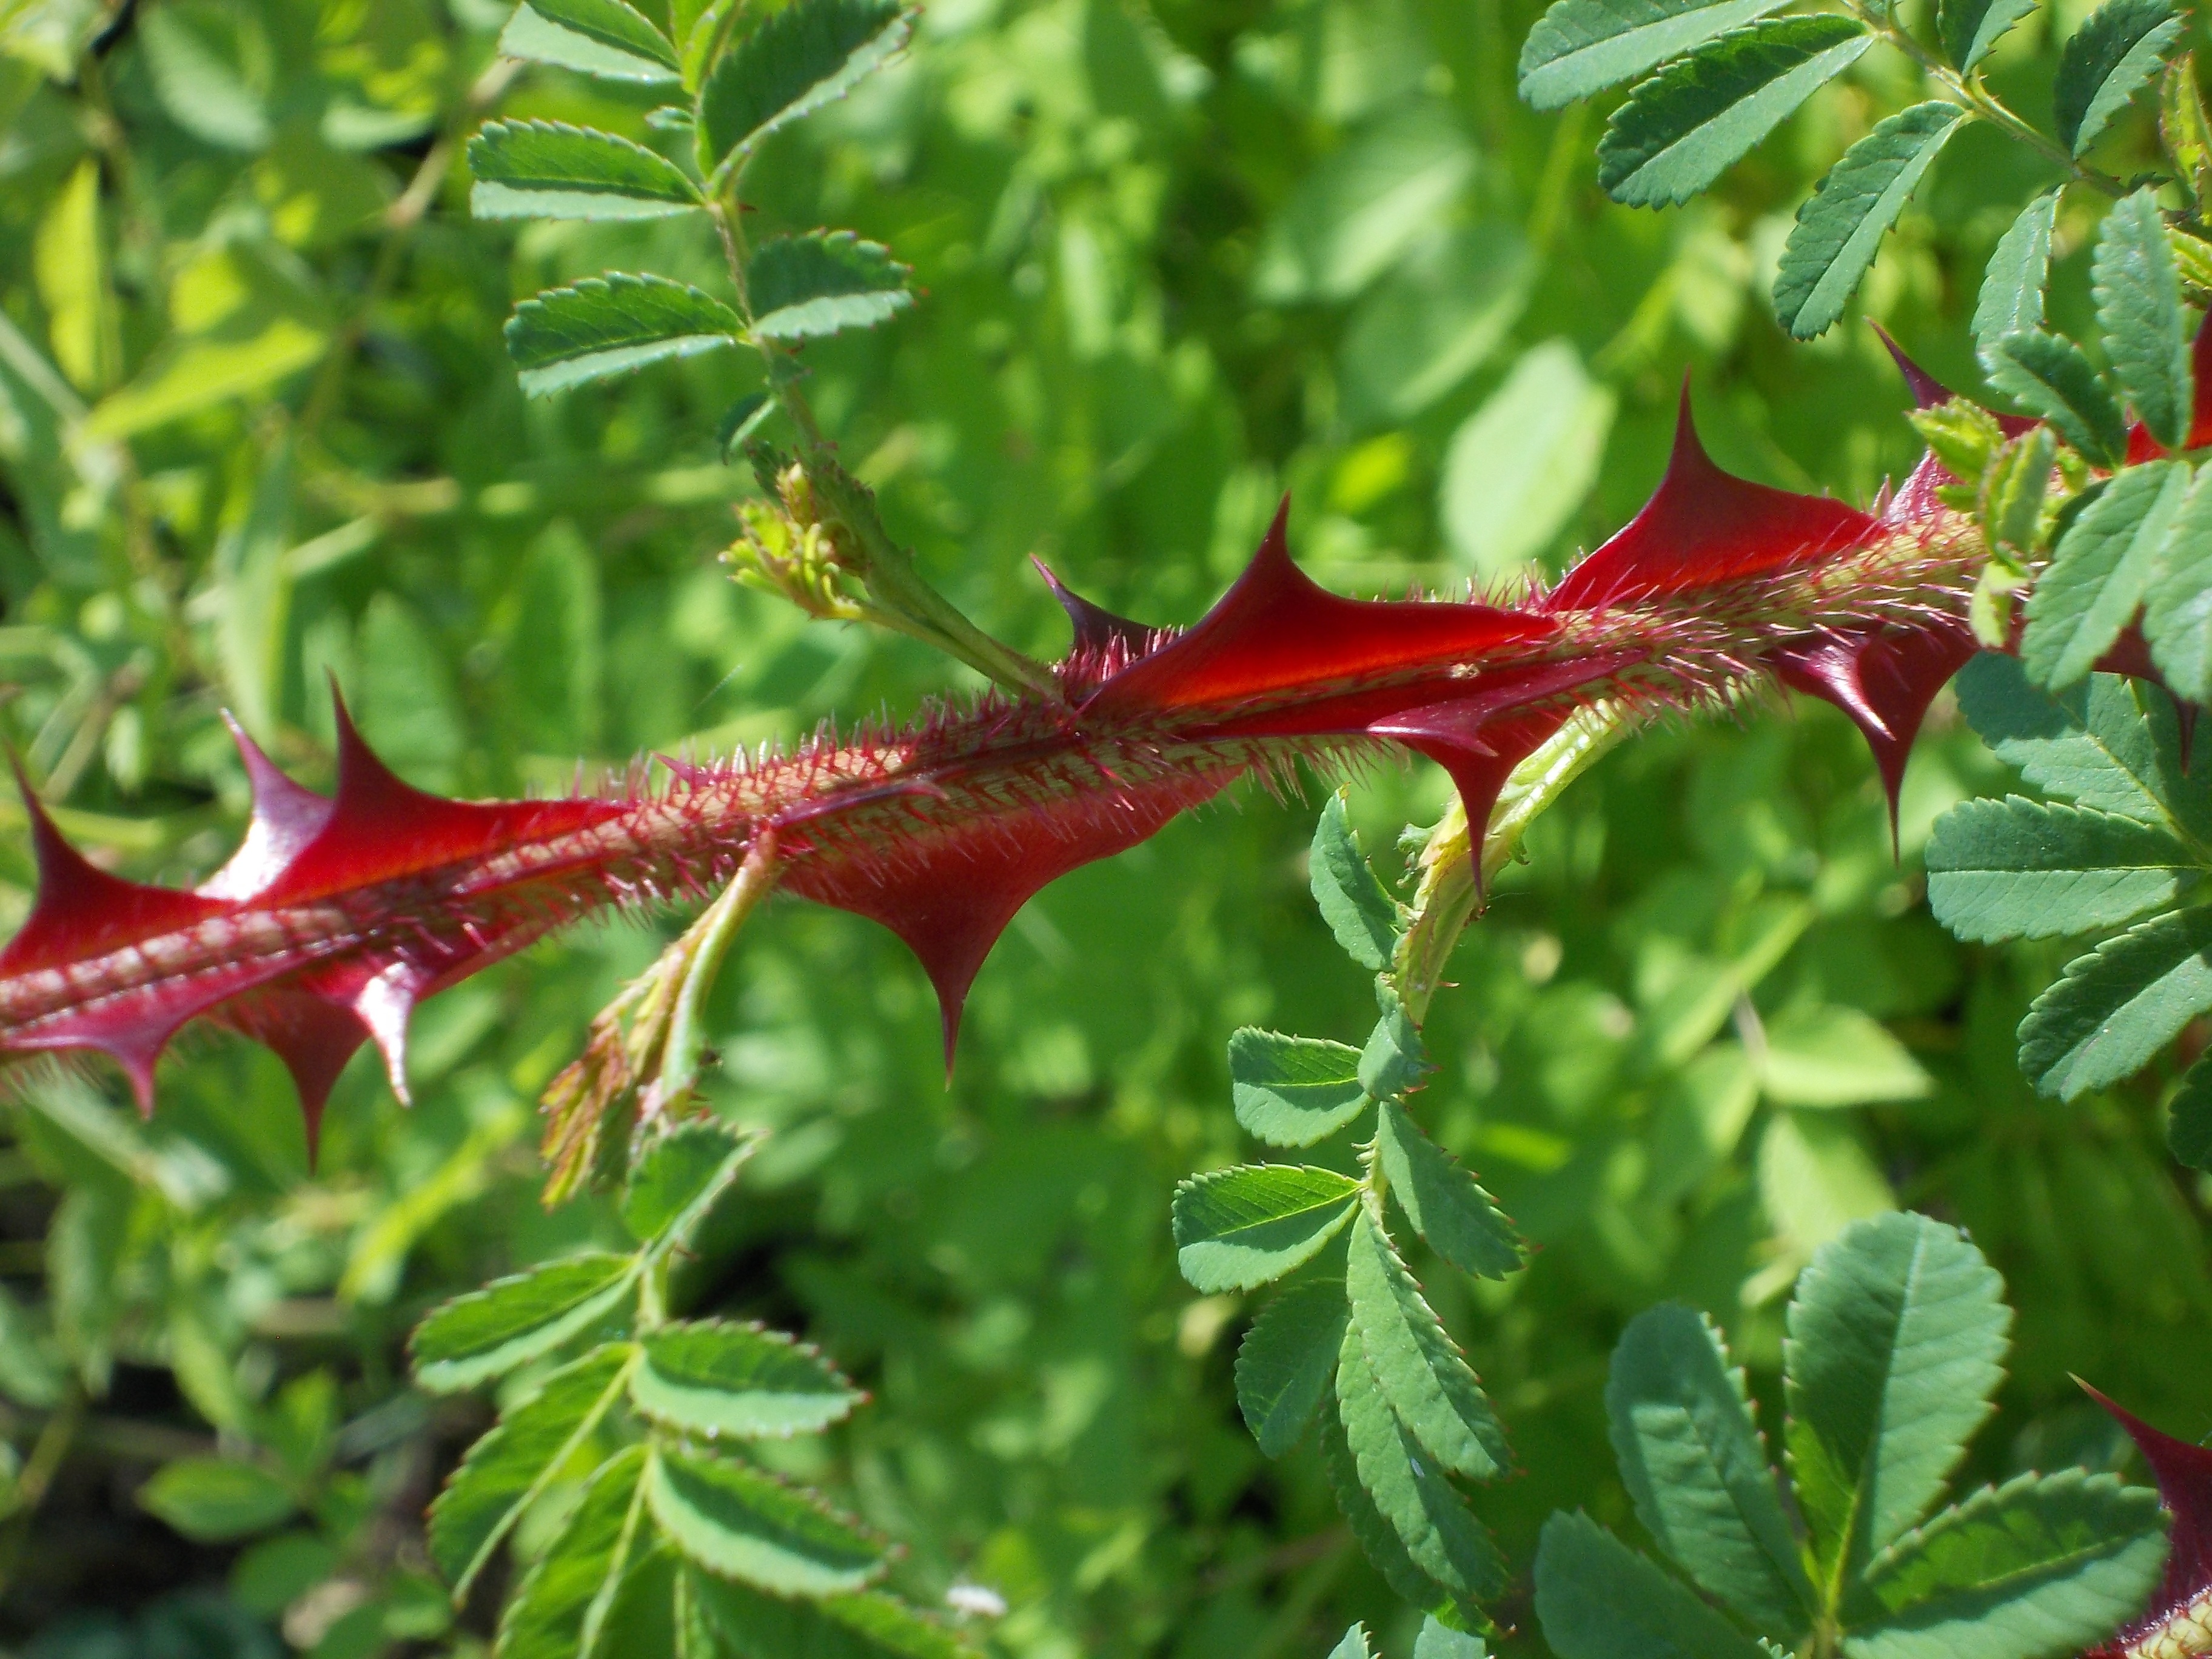
tree, branch, plant, fruit, leaf, flower, herb, produce, botany, flora, shrub, wild rose, flowering plant, barbed rose, omeiensis pteracantha, woody plant, land plant